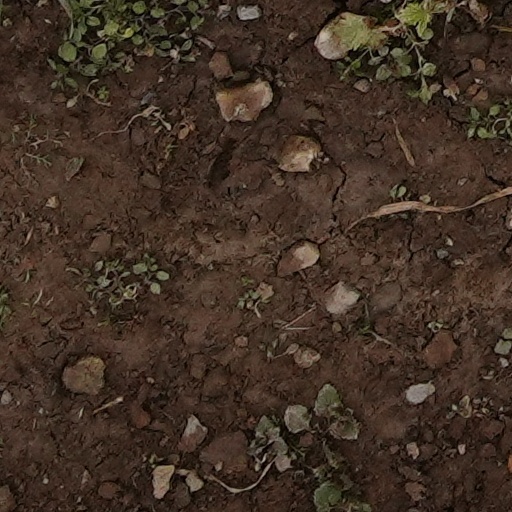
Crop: wheat